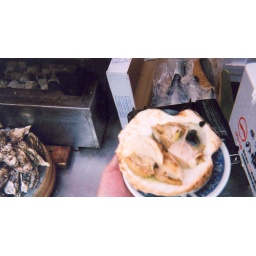
a clam, baked in the shell, on a bed of coals; outside of Tsukiji fish market